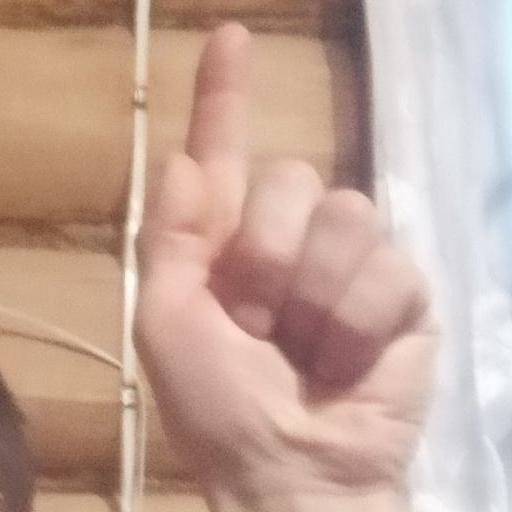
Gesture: one